Mataafa Storm

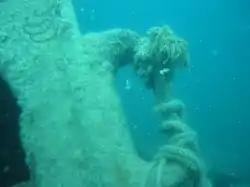
Rigging on the wreck of "Madeira", September 7, 2007.

Split Rock Lighthouse was built on Lake Superior, off Silver Bay, Minnesota, because of the storm. The Mataafa storm also spawned Vincent v. Erie, a case which has remained a staple of first year torts classes